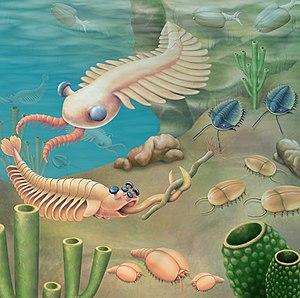
Les schistes de Burgess sont un dépôt de schiste noir exposé, trouvé dans les hauteurs des Rocheuses canadiennes dans le Parc national Yoho près de la ville de Field en Colombie-Britannique. Des fossiles y ont été trouvés par Charles Doolittle Walcott en 1909. Walcott y retourna les années suivantes pour récolter des spécimens additionnels. La majorité des fossiles qu'on y trouve, vieux d'environ 505 millions d'années, sont uniques au site, quoique quelques trilobites communs du Cambrien moyen y ont également été retrouvés. Ces fossiles étaient d'un intérêt substantiel car ils comportaient des appendices et des parties molles, très rarement préservés.